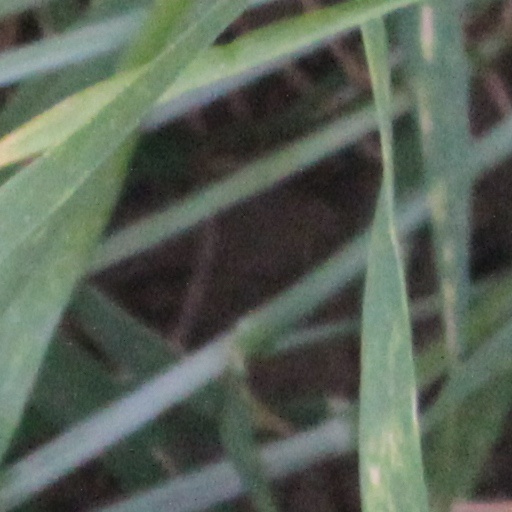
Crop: wheat